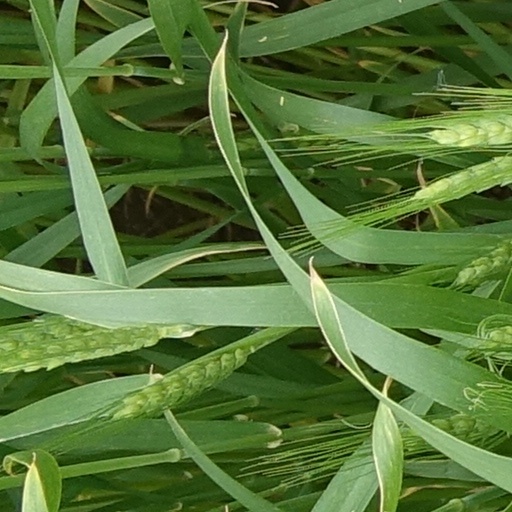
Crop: wheat